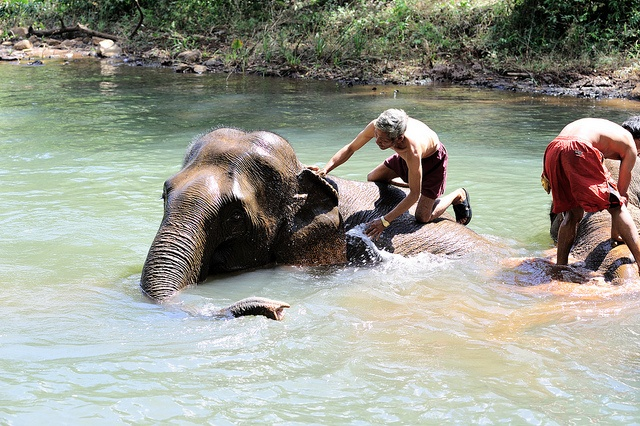
Two men sit on top of elephants in a river.
Elephants being washed in a river by two men
Man in black shorts standing on top of an elephant in the water.
men standing on elephants in a water pit cleaning them.
an elephant partially submerged in a body of water